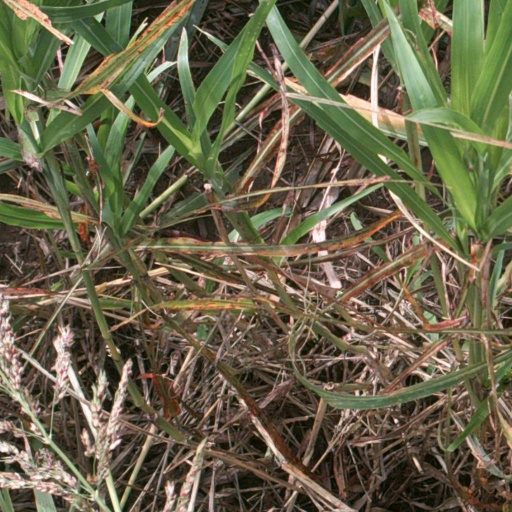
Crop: sorghum